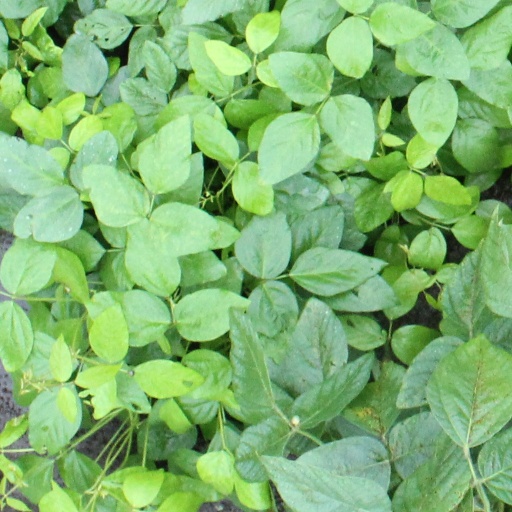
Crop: soybean